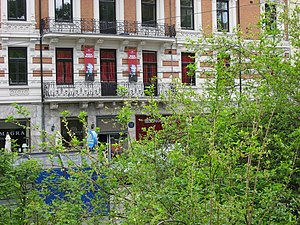
Ibsenmuseet (Oslo) / Museets faciliteter
Ibsenmuseet i Henrik Ibsens gade i Oslo
Ibsenmuseet i Oslo er et museum om digteren og dramatikeren Henrik Ibsen.